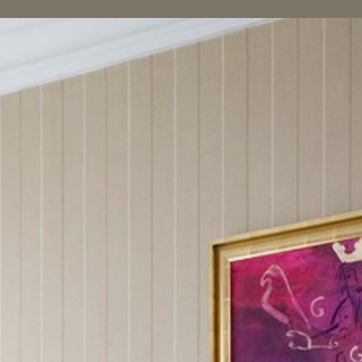
Material: wallpaper